Mohamed Aden Tiiceey

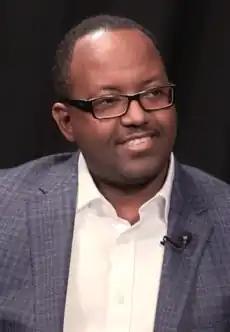
Tiiceey in 2018

Mohamed Abdullahi Moalim Adan, commonly known as Mohamed Adan Tiiceey, is a Somali politician, founder and former president of the autonomous state, Himan and Heeb.